U.S. Route 33 in Michigan

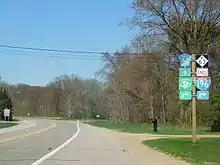
Photograph of

In November 1960, the US 33 designation was extended northward along US 31 from St. Joseph through Benton Harbor to Hagar Shore Road in Lake Michigan Beach. Three years later, a segment of the Interstate 96 (I-96, later I-196) freeway opened northeast of Benton Harbor, and US 31 was rerouted to follow it, leaving US 33 to its own alignment between Scottdale and Lake Michigan Beach, now following of Hagar Shore Road east to its I-96/US 31 interchange. This was the first time that US 33 had a section of its routing in Michigan that was not concurrent with another highway. Additional freeway for US 31 was built in the late 1970s into the 1980s. Called the St. Joseph Valley Parkway, the first section of this freeway through Berrien County was completed in 1979 and ran from the Indiana state line north to US 12; after its completion, US 33 had a second independent routing from the state line north to downtown Niles.